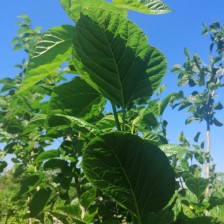
Variety: BlackAustralia